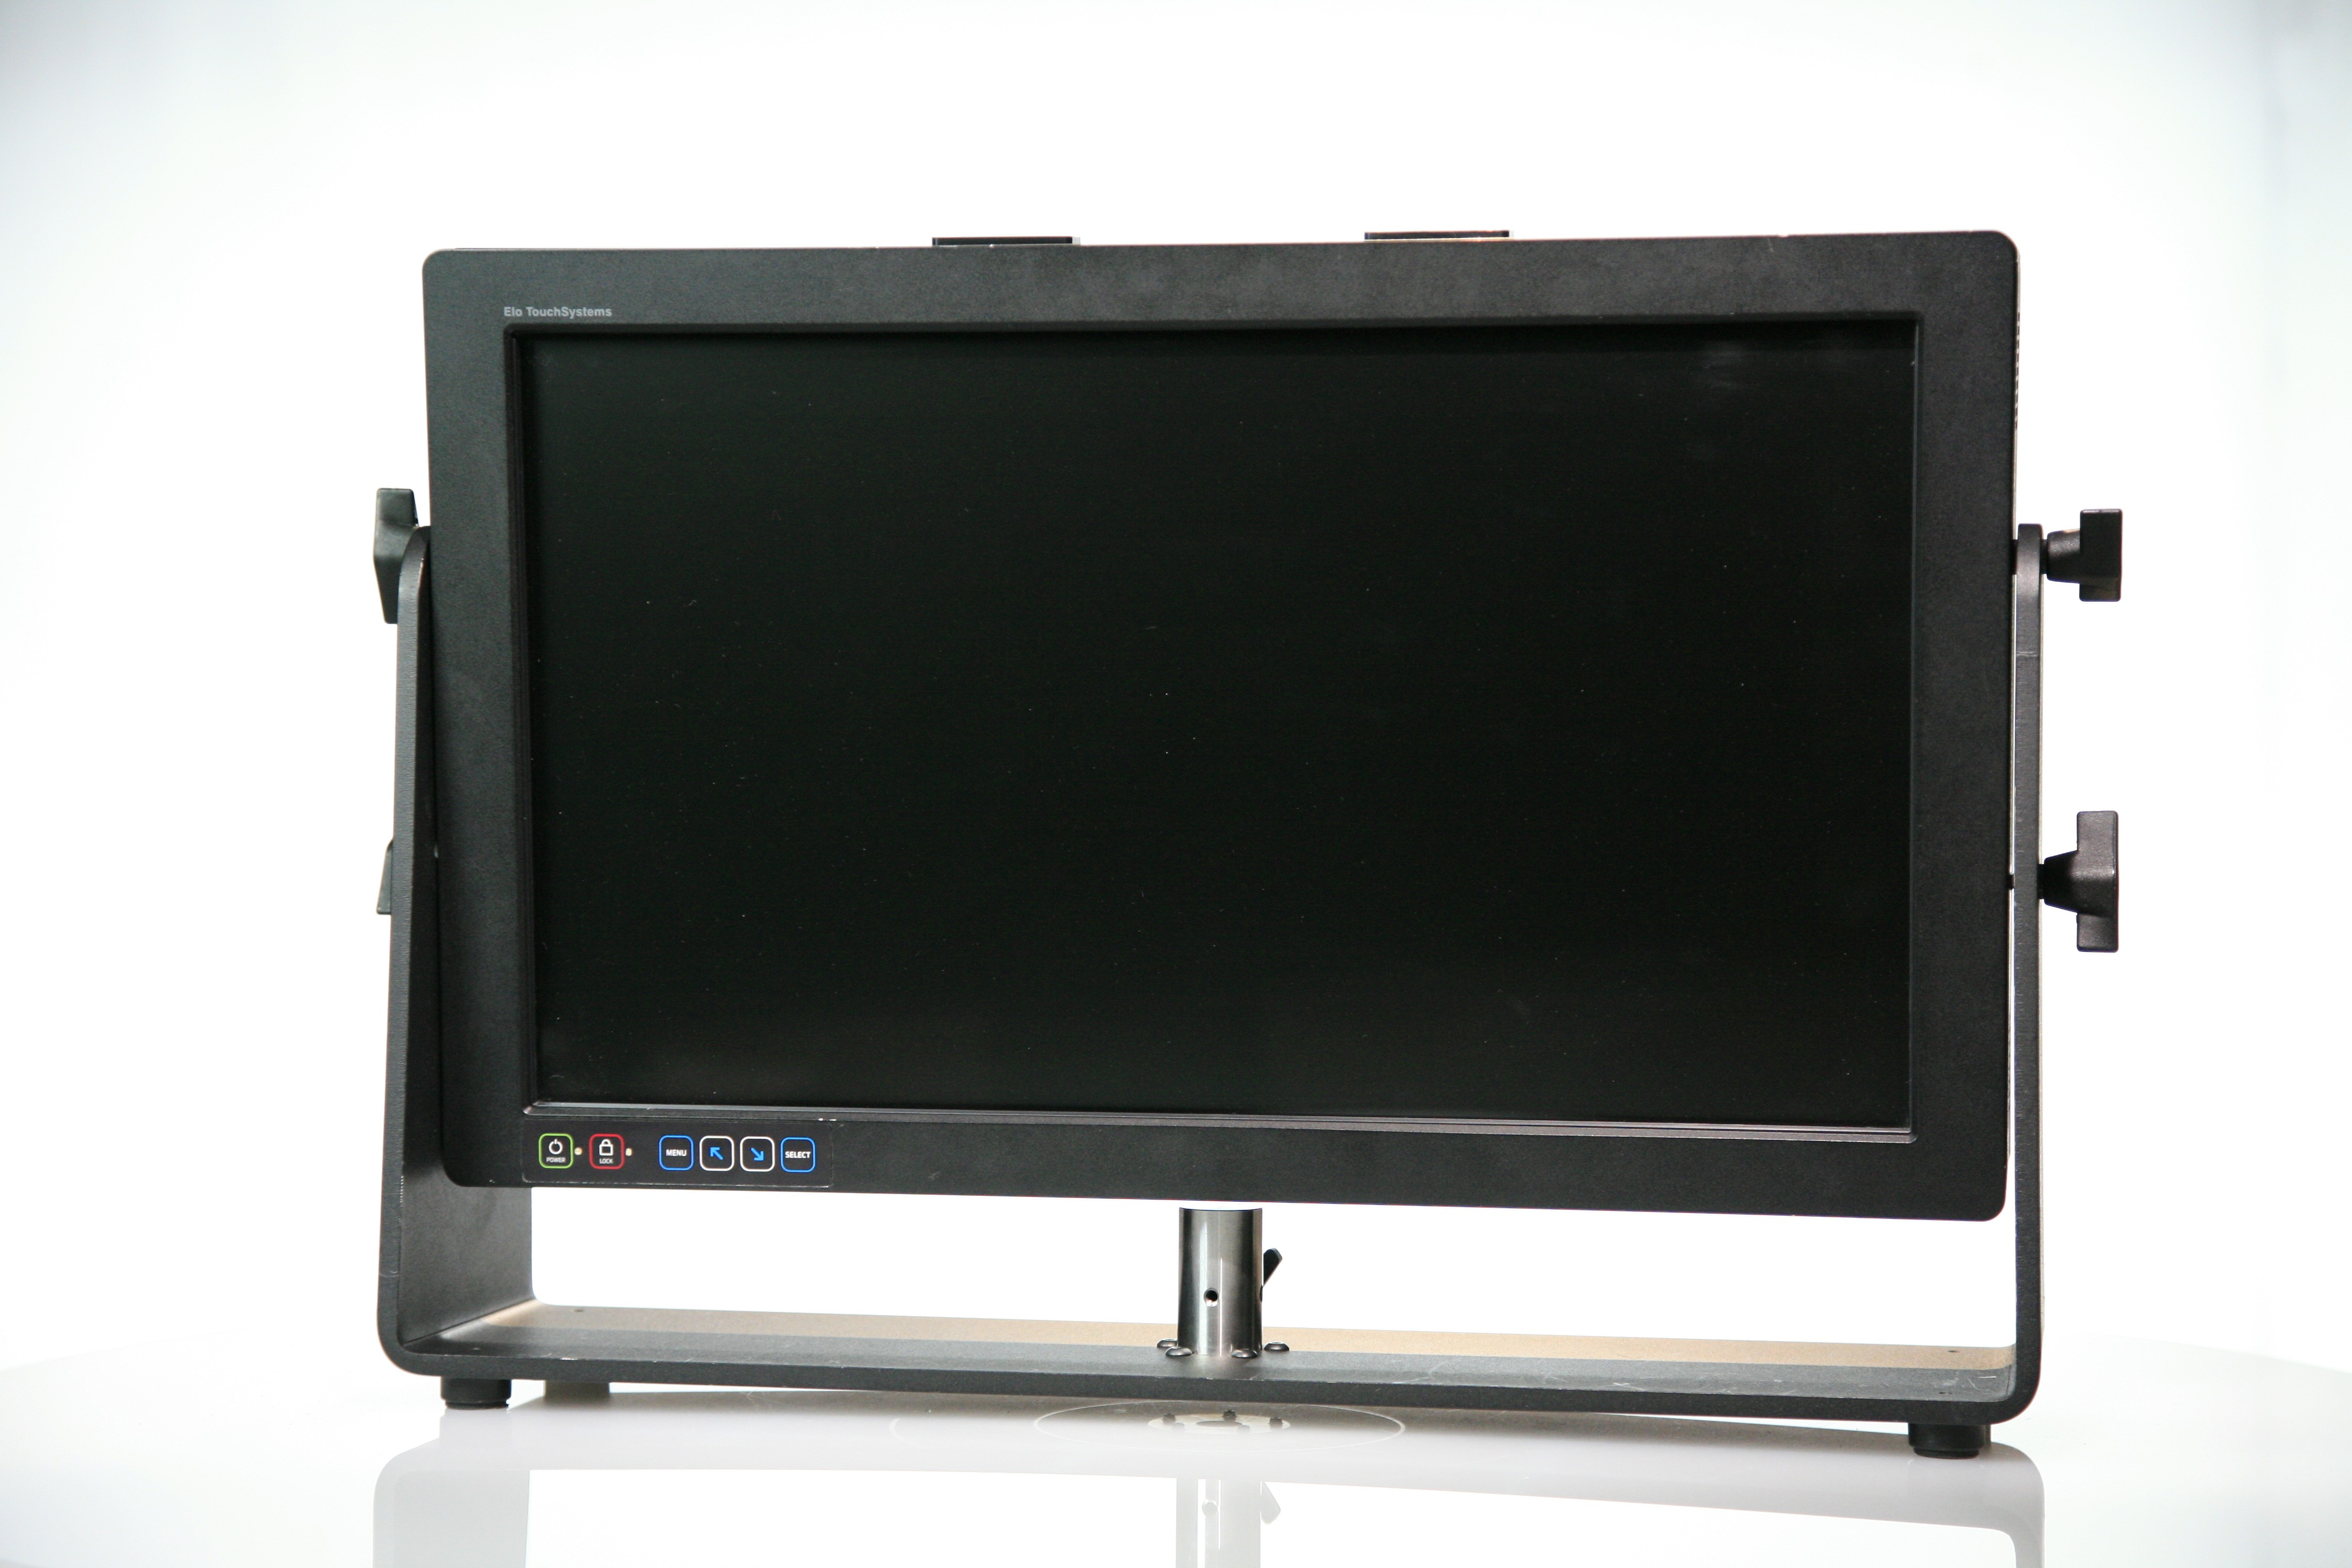
screen, technology, television, tv, monitor, display, buttons, multimedia, controls, computer monitor, lcd, computer hardware, display device, television set, led backlit lcd display, lcd tv, flat panel display, ovide, professional monitor